Colt Detective Special

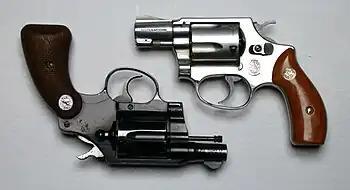
A Colt Detective Special and a Smith & Wesson Model 36 showing the differences in size between the two models.

During the 1960s, the grip frame of the Second Series Detective Special was shortened, matching that of Colt's other snub-nosed pistols, the Cobra and Agent.